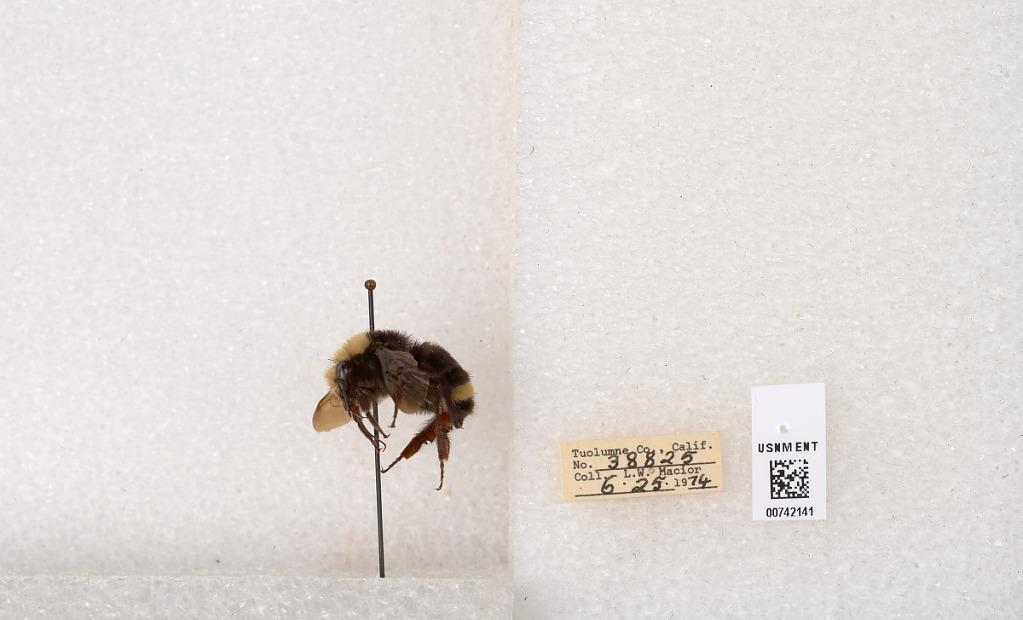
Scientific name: Bombus (Pyrobombus) vosnesenskii Radoszkowski
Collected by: L. Macior
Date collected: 1974-6-25
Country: United States
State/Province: California
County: Tuolumne
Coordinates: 37.9712, -120.228